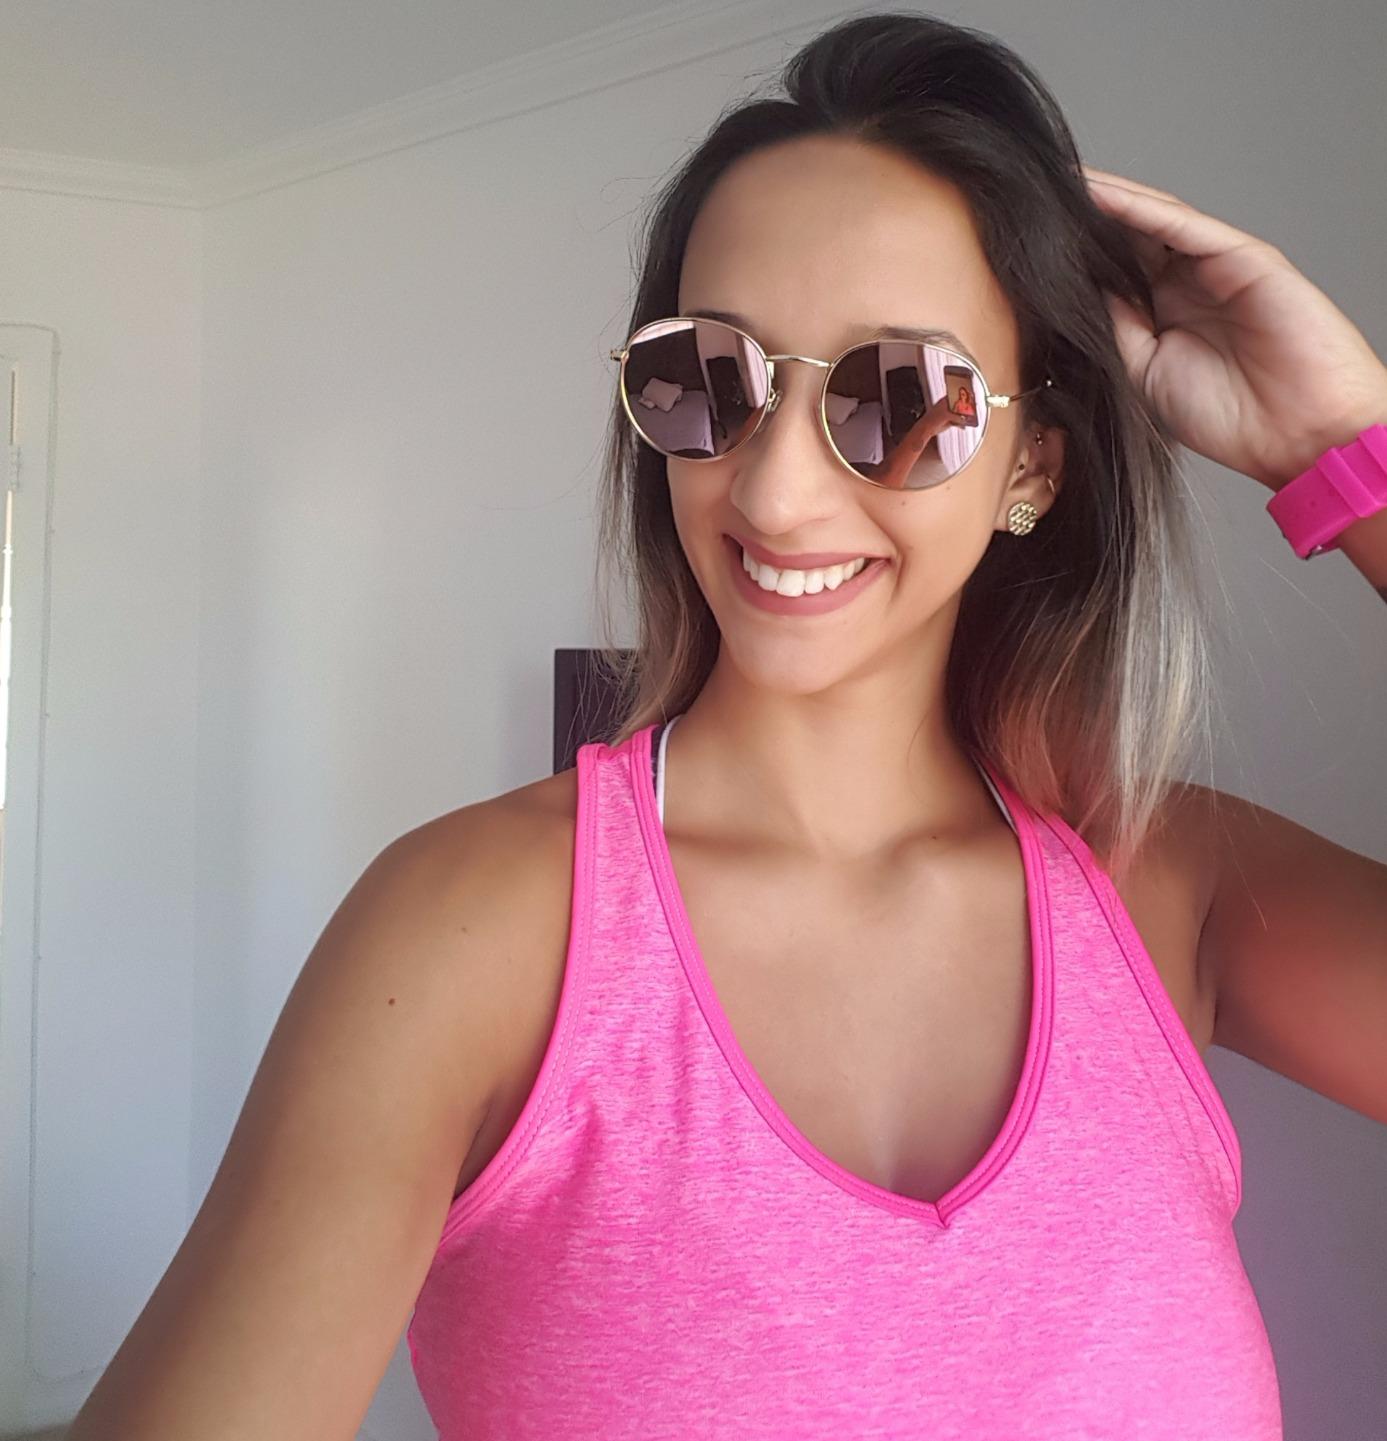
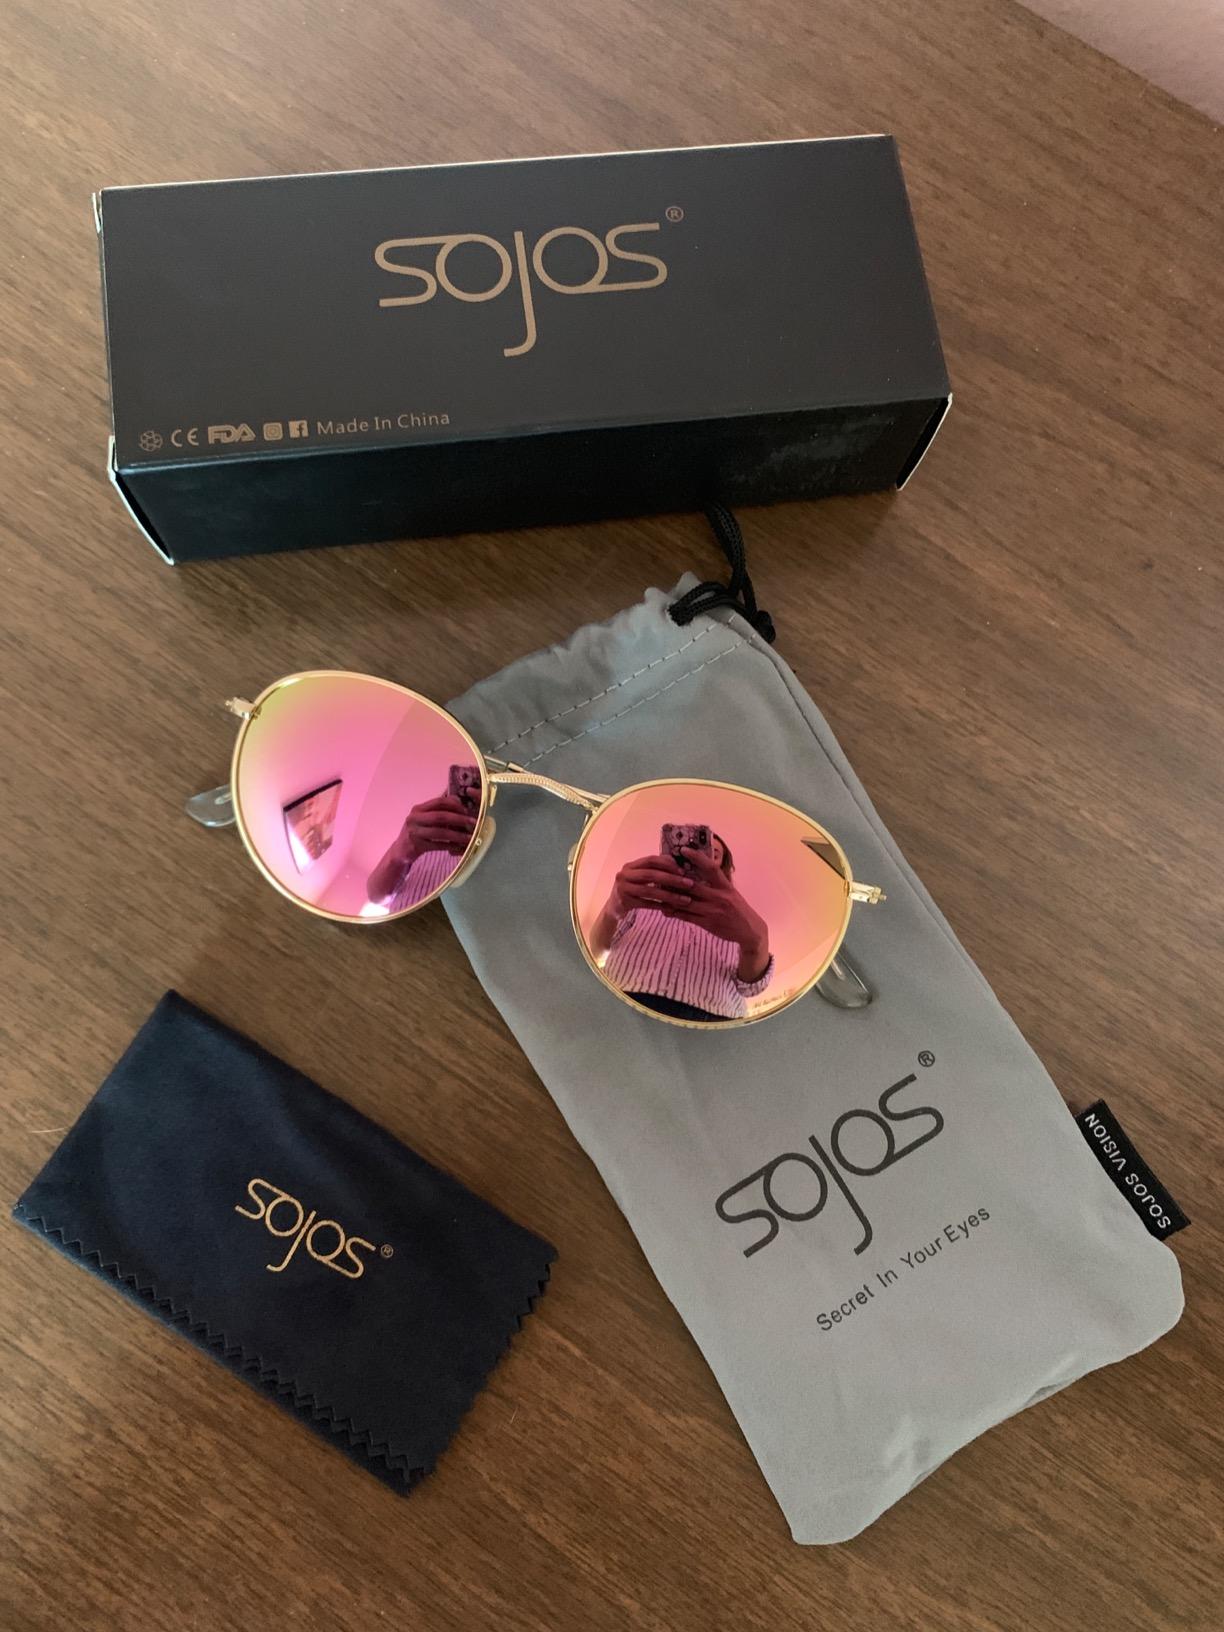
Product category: accessories_sunglasses
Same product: yes